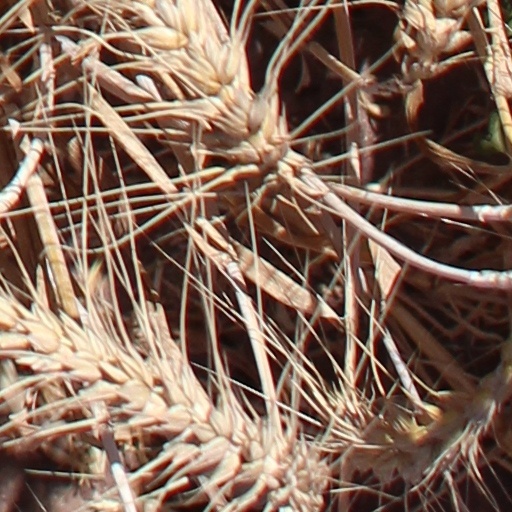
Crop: wheat